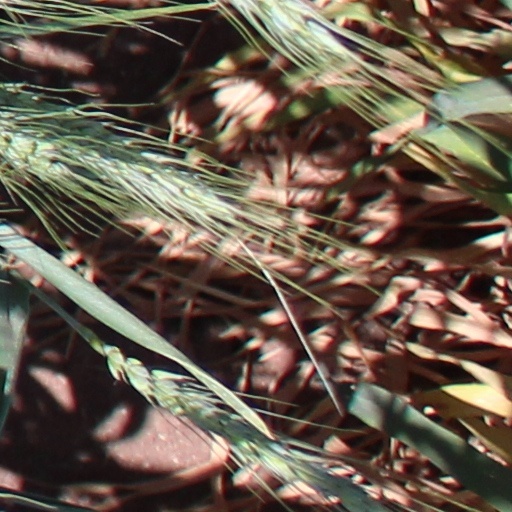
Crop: wheat